Domostroy

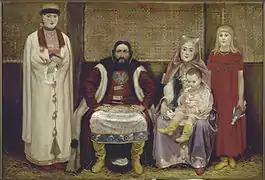
A 17th-century merchant family, painting by Andrei Ryabushkin (1894)

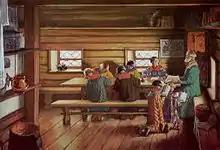
"A School in Muscovite Russia", painting by Boris Kustodiev (1908)

Domostroy is a 16th-century Russian set of household rules, instructions and advice pertaining to various religious, social, domestic, and family matters of Russian society. Core "Domostroy" values tended to reinforce obedience and submission to God, the tsar, and the church. Key obligations were fasting, prayer, icon veneration and the giving of alms.